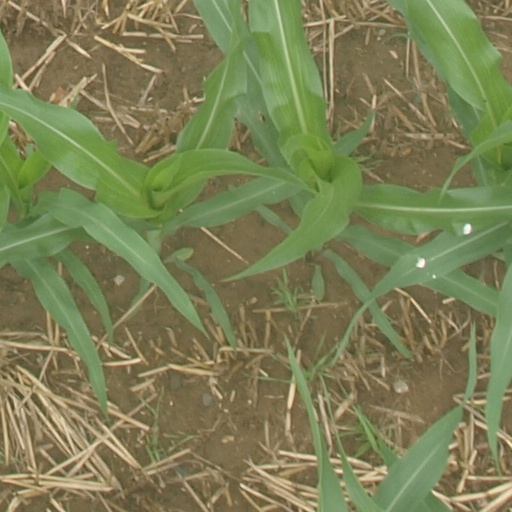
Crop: maize; corn